Orlík killers

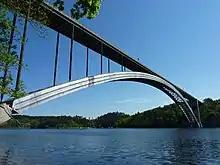
The killers would dump their victims' bodies from the Žďákov Bridge.

In 1991, Kopáč met businessman Aleš Katovský, who hired him as a bodyguard and eventually gained his trust. The initial idea to kill the businessman and rob him of his money came from Černý.